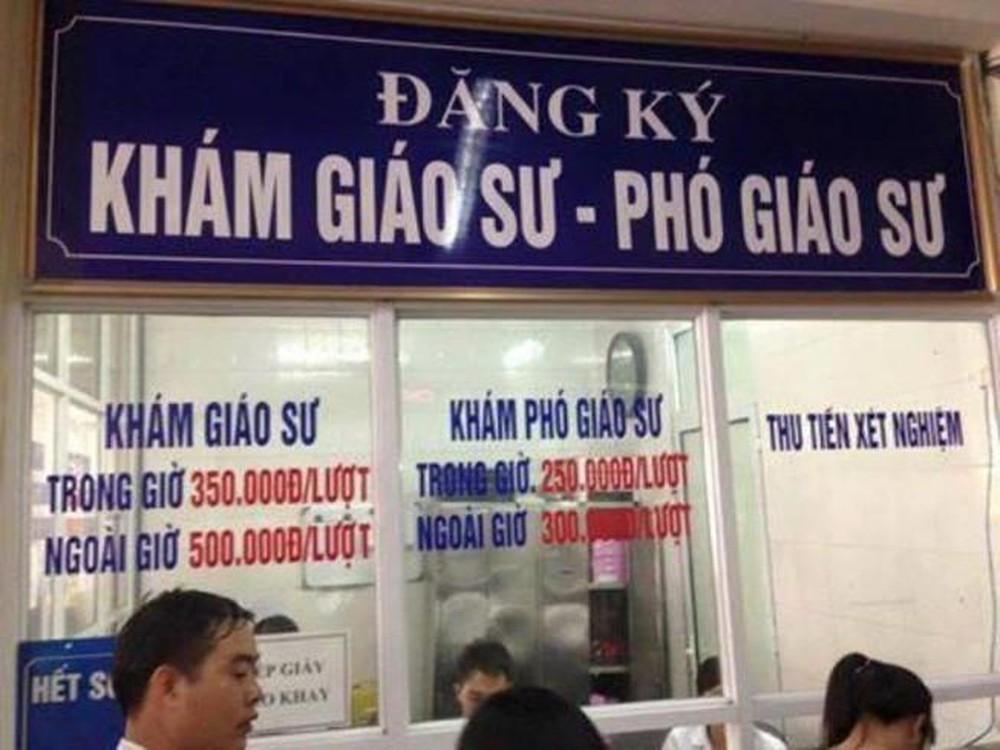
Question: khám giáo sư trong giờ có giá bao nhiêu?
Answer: khám giáo sư trong giờ có giá 350 000 đồng / lượt